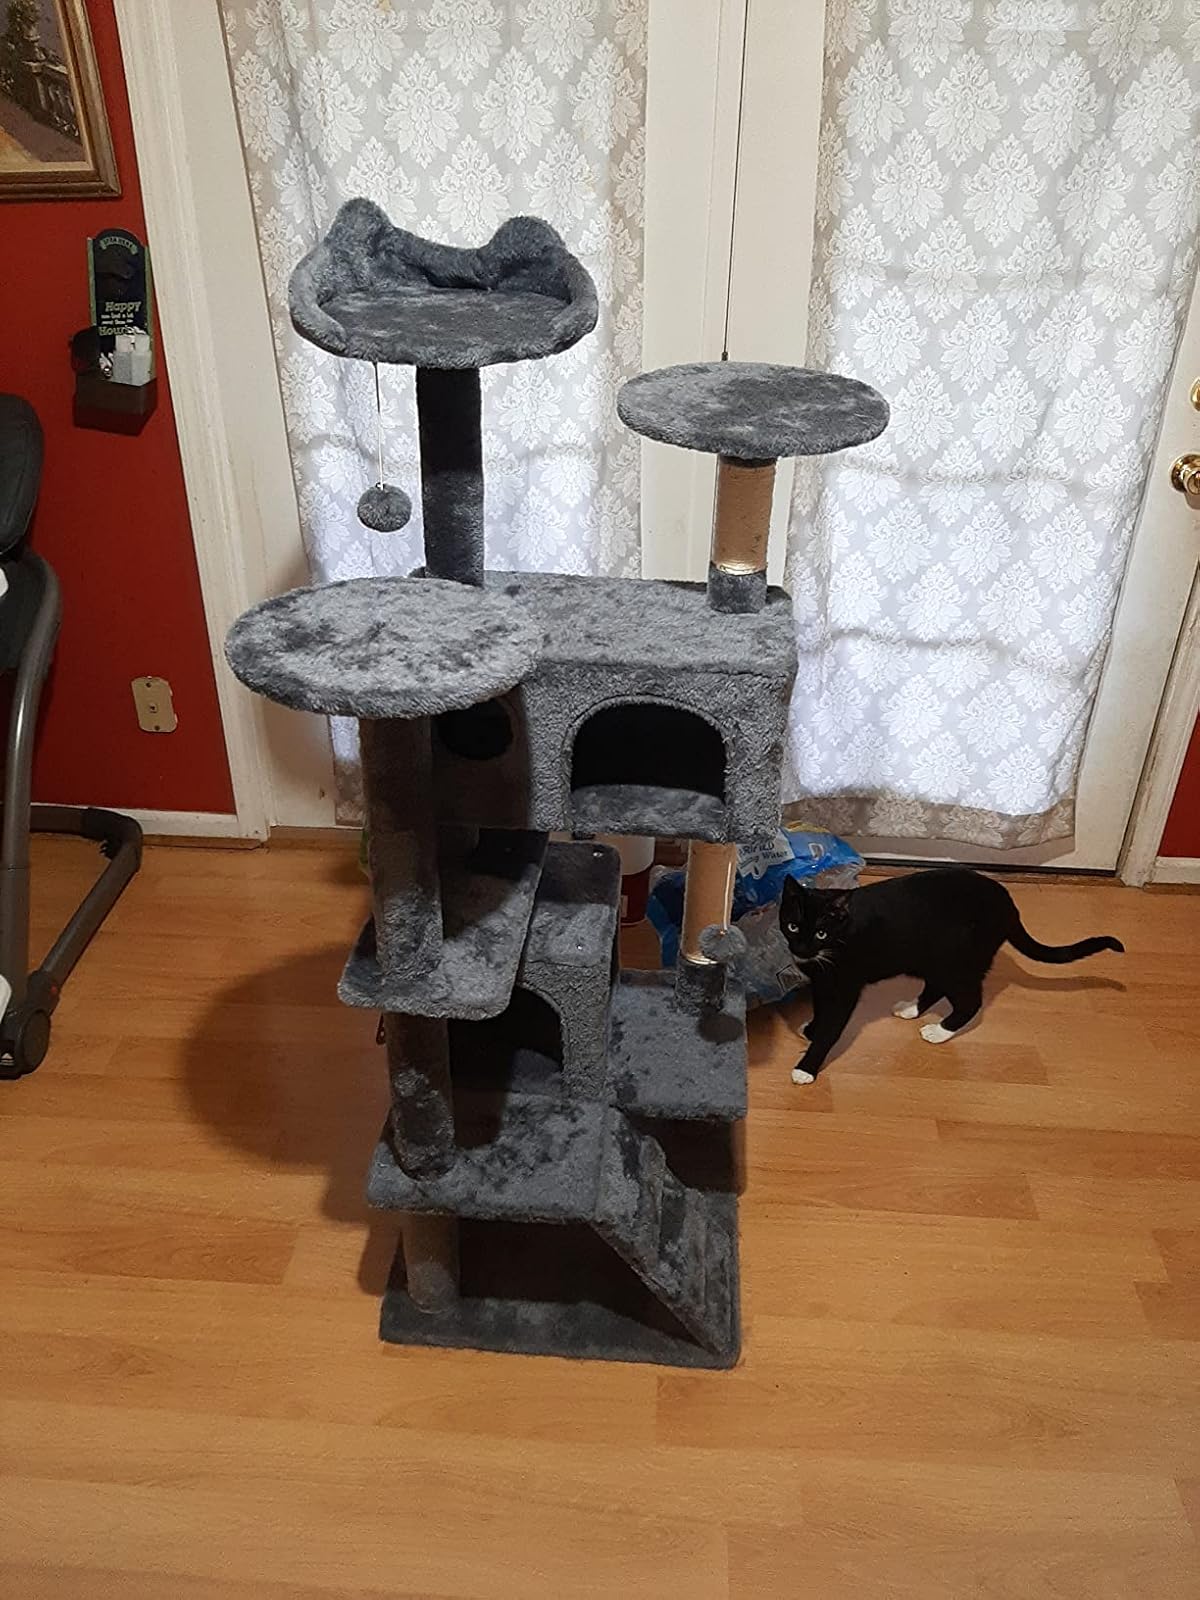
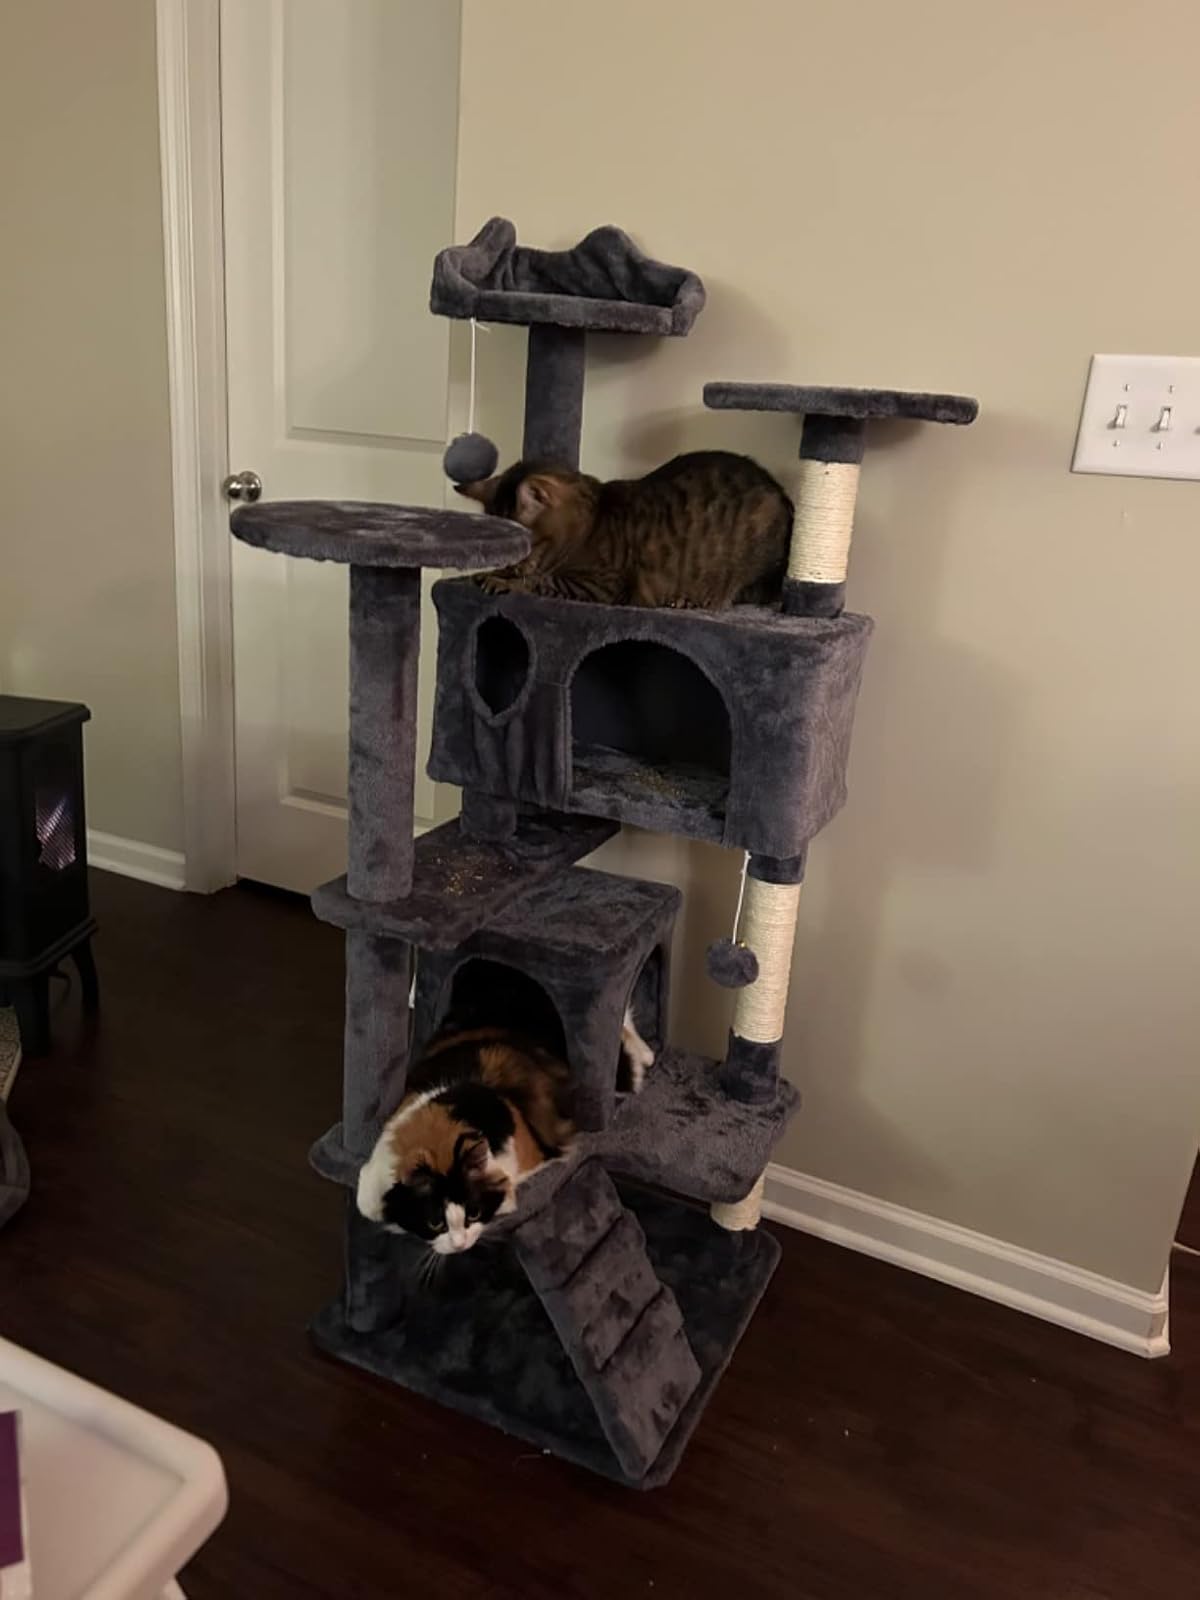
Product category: items_cat tree
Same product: yes